Deus Salve o Rei

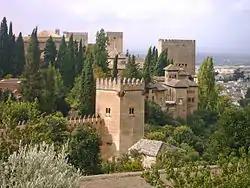
The Alhambra castle inspired the castles designed in the telenovela.

Originally planned that part of the cast would be sent to Europe to begin principal photography, the Globo management judged that, with the inflated high value of the euro, together with all the expenses that come with it in all the sectors in Brazil, it would exceed the estimated budget. Only the recording and effects team was sent out of the country to capture aerial scenes of the woods and mountains to be superimposed on scenes recorded in the Projac studios in Brazil. In March 2017, the recording crew traveled to Spain, Scotland and Iceland to capture the external scenes, as in ancient castles and historically preserved villages. The scenographic city was set up in the Globo Studios, in Rio de Janeiro, with a total of 1,8 thousand square meters. Scenes that were supposed to look external were actually filmed by chroma keying the images taken in Europe were digitally added, including forests, villages and pastures.